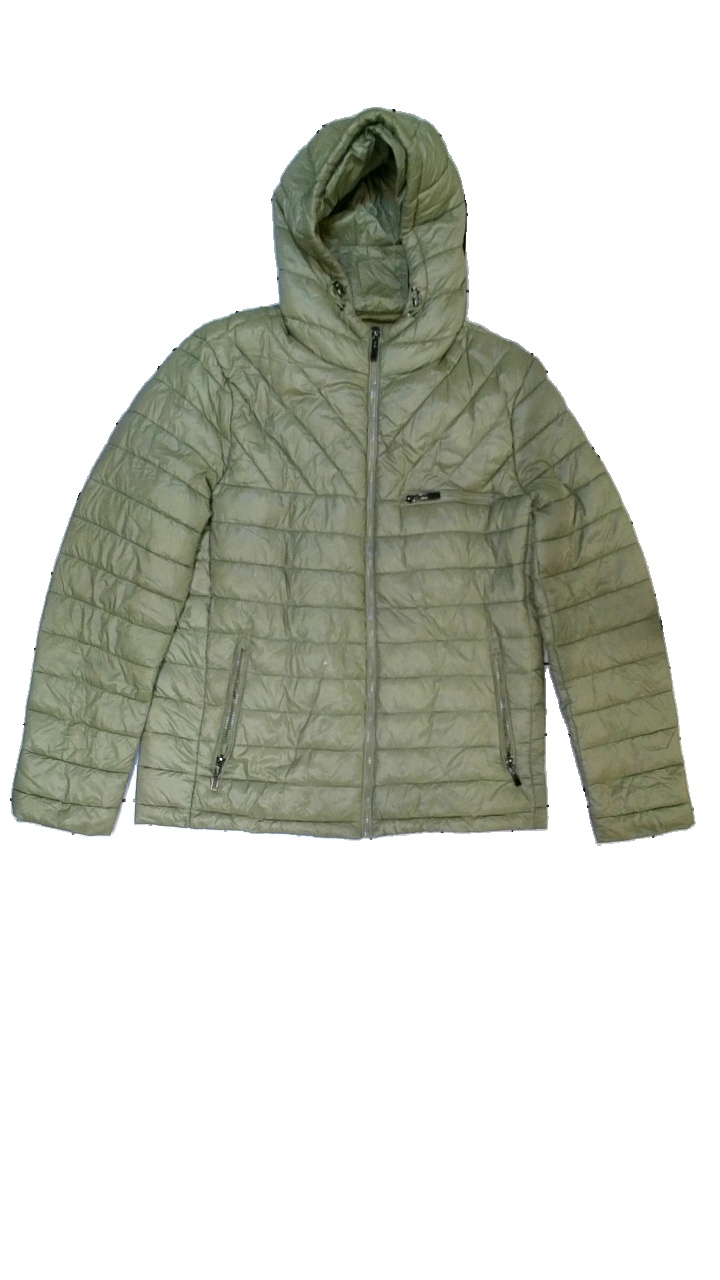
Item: Jacket (Unisex)
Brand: North Adventures
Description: Puffig jacka
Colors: Green
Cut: Regular
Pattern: Other
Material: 55% polyester 45% nylon
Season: All
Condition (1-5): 3
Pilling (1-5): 5
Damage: smuts fläckar i krage
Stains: Minor
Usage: Export
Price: <50